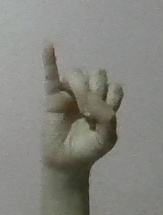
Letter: meem